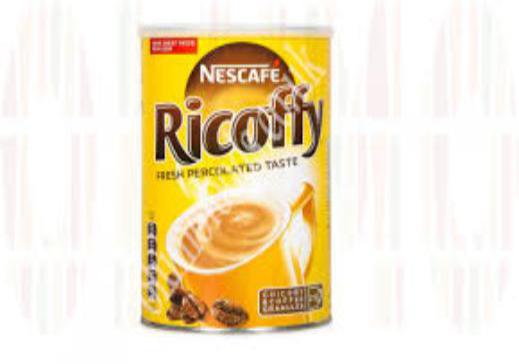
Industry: Food